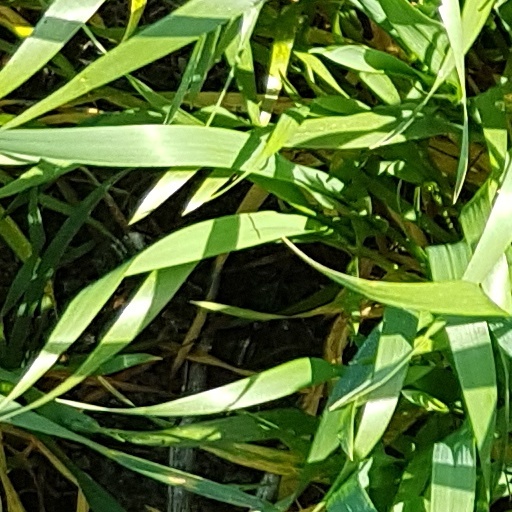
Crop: wheat